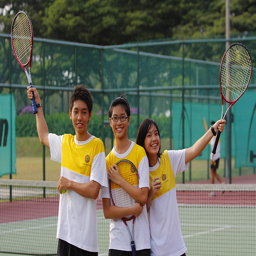
a group of kids holding tennis rackets pose for a picture
a couple of people are holding tennis racket
Three children posing with their tennis rackets at a tennis court.
A few kids holding up tennis racquets on a court.
Three children pose with their rackets on a tennis court.